Alloxylon pinnatum

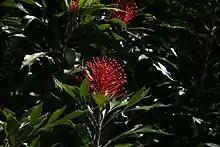
Cultivated at Maleny, Queensland

The Dorrigo waratah is found in warm-temperate rainforest from altitudes of along the McPherson Range in south-east Queensland and the Dorrigo Plateau in northern New South Wales, with dominant tree species, such as coachwood ("Ceratopetalum apetalum") and Antarctic beech ("Nothofagus moorei"). In Queensland it is associated with golden sassafras ("Doryphora sassafras") and native crabapple ("Schizomeria ovata"). It commonly grows on southern aspects of hills and slopes.